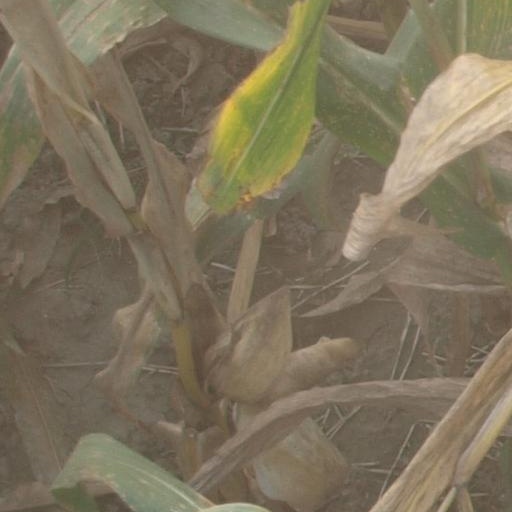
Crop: maize; corn